Field marshal (United Kingdom)

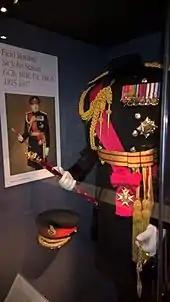

The rank insignia of a field marshal in the British Army comprises two crossed batons in a wreath of laurel leaves, with a crown above. In some other countries, historically under the sphere of British influence, an adapted version of the insignia is used for field marshals, often with the crown being replaced with an alternative cultural or national emblem. On appointment, British field marshals are awarded a gold-tipped baton which they may carry on formal occasions.